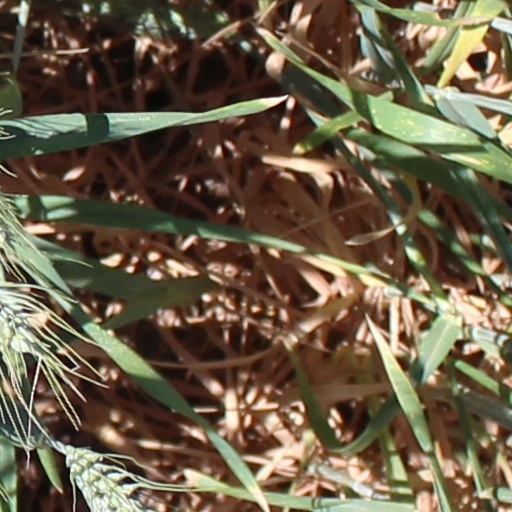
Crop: wheat